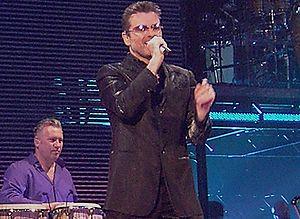
George Michael au stade Olympiahalle (Munich, Allemagne) en 2006, pour la tournée 25 Live.